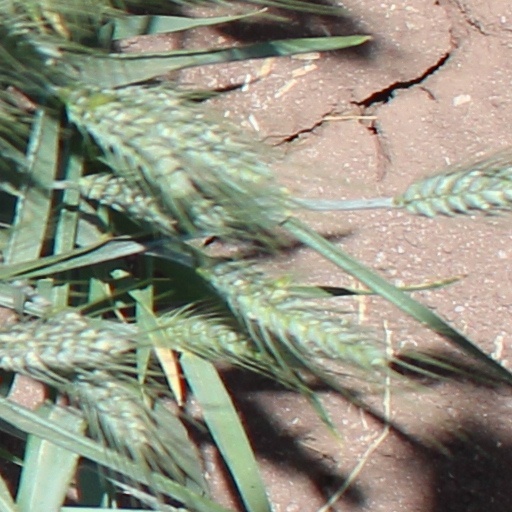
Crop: wheat